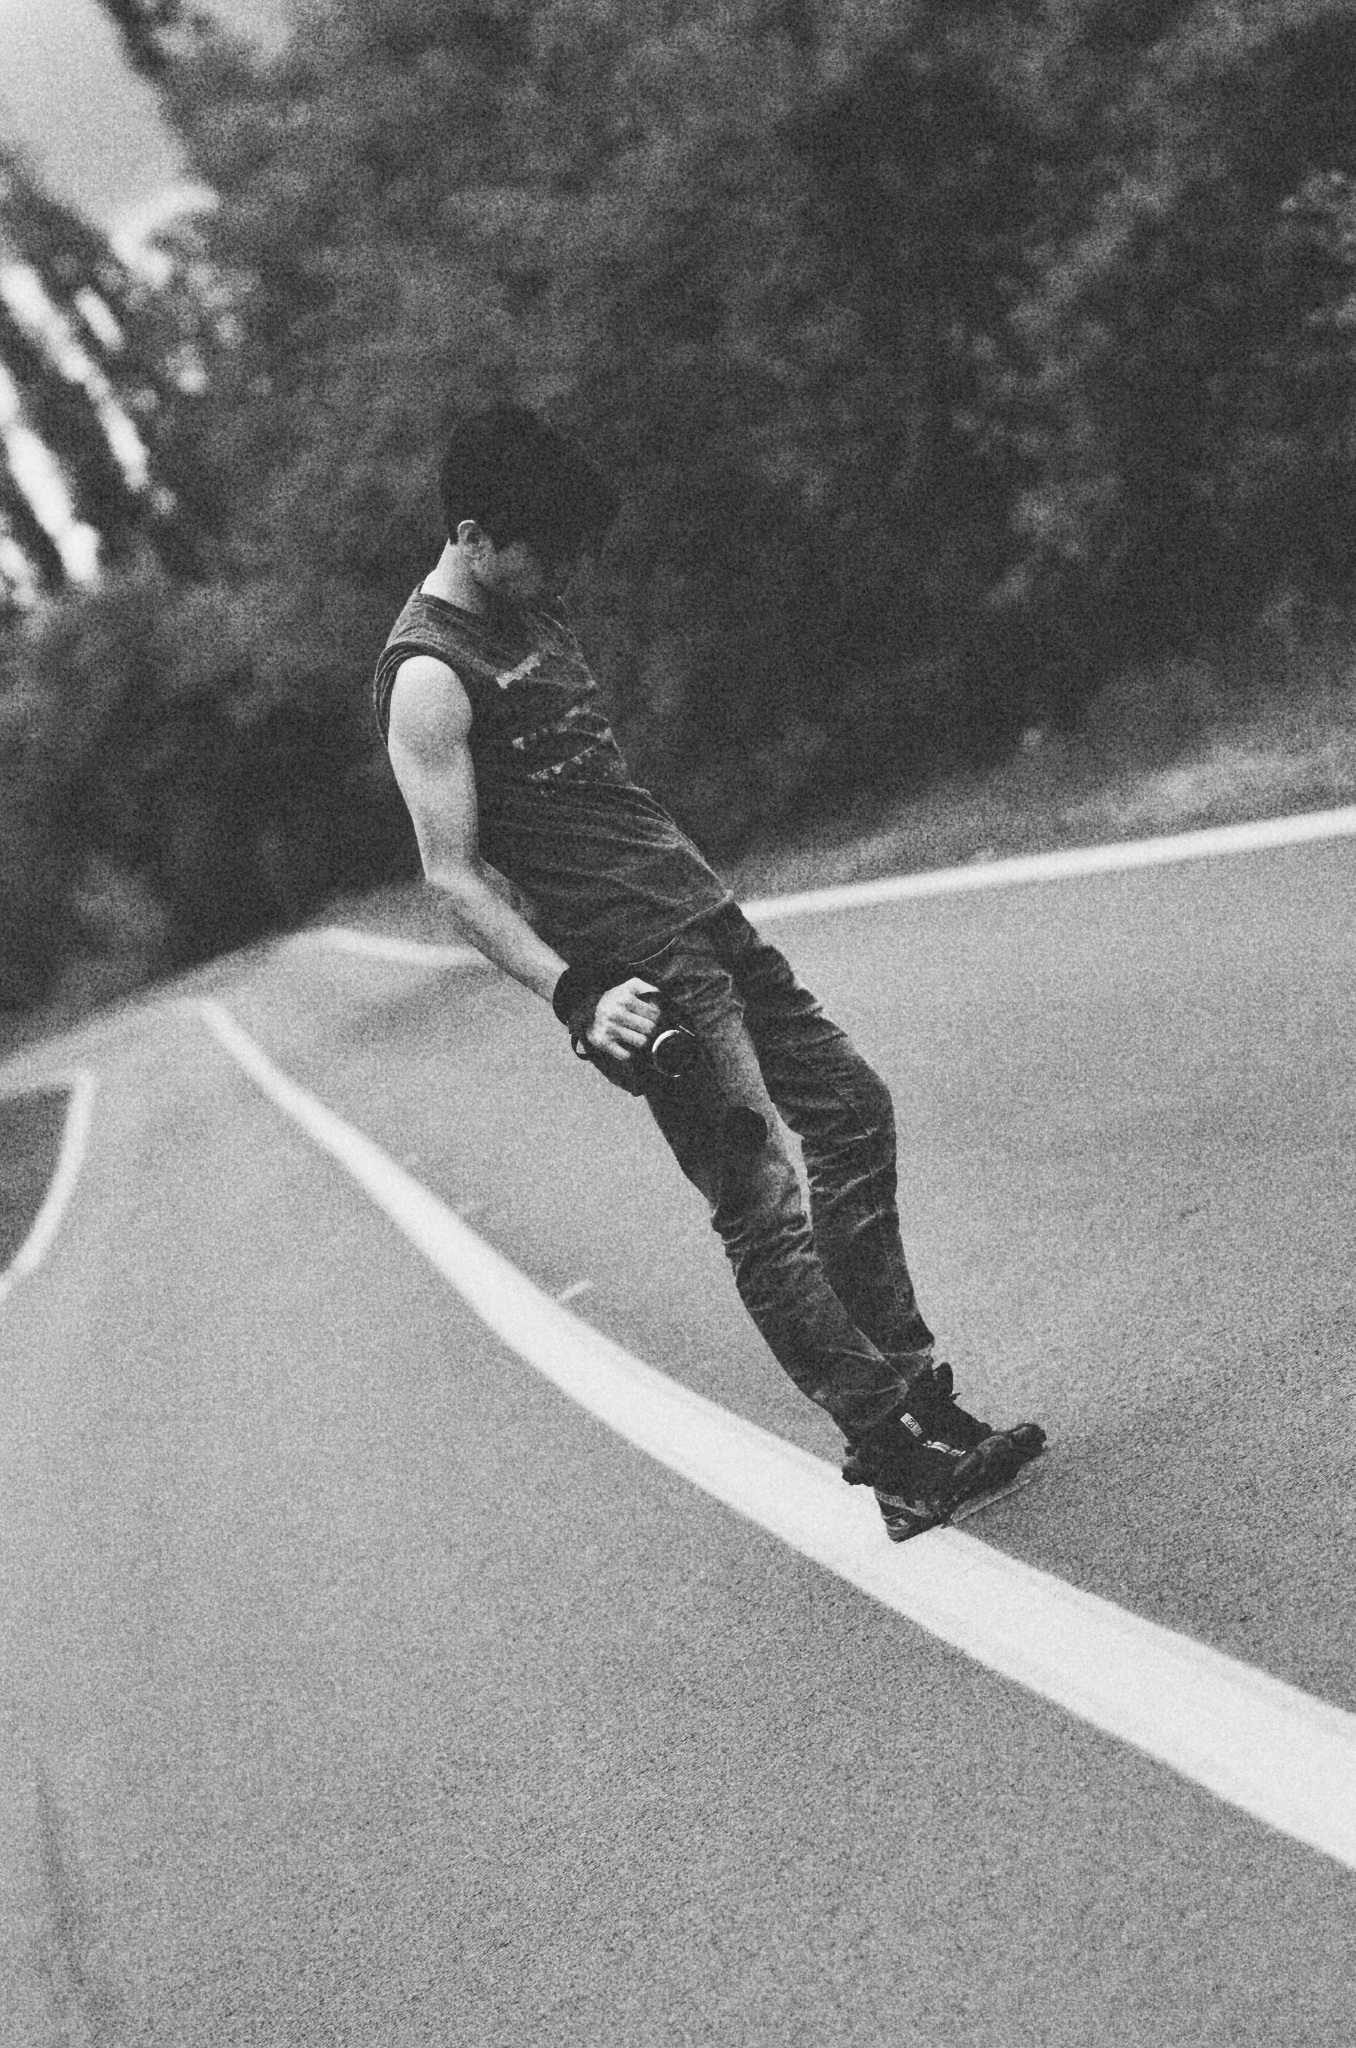
black and white, white, photography, skateboard, skateboarding, asphalt, black, monochrome, extreme sport, sports equipment, longboard, footwear, monochrome photography, skateboarding equipment and supplies, boardsport, longboarding